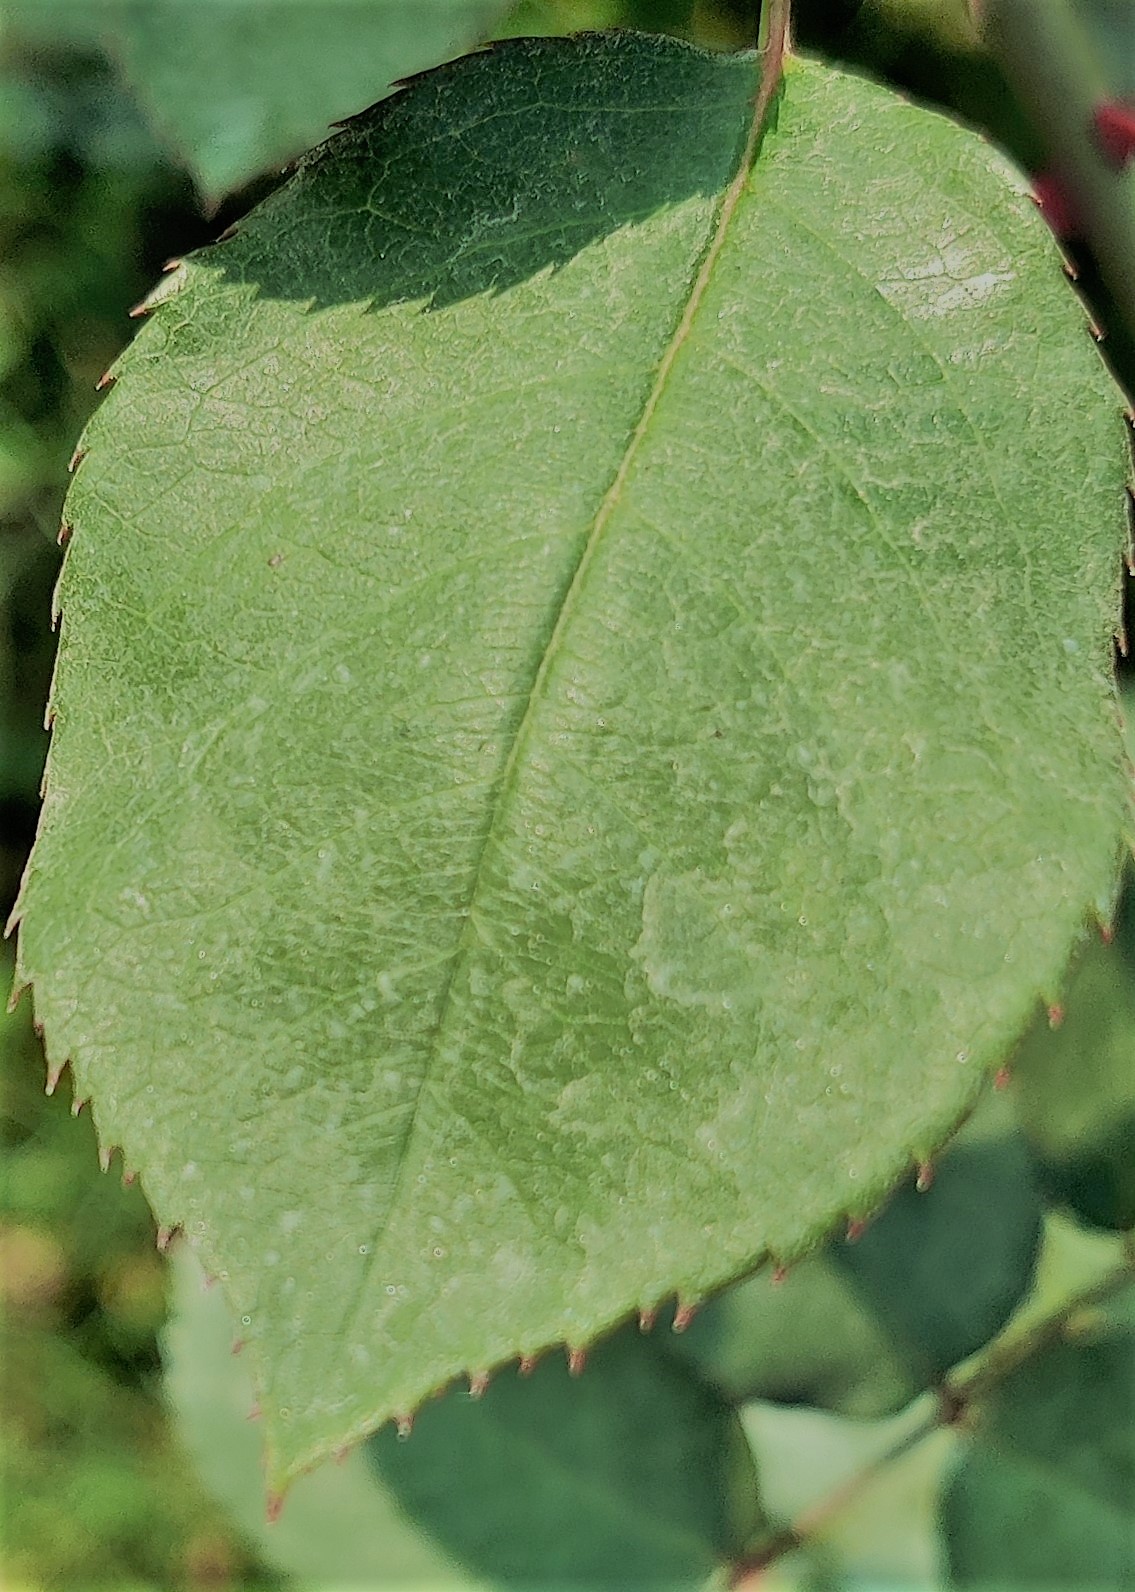
Label: Fresh Leaf